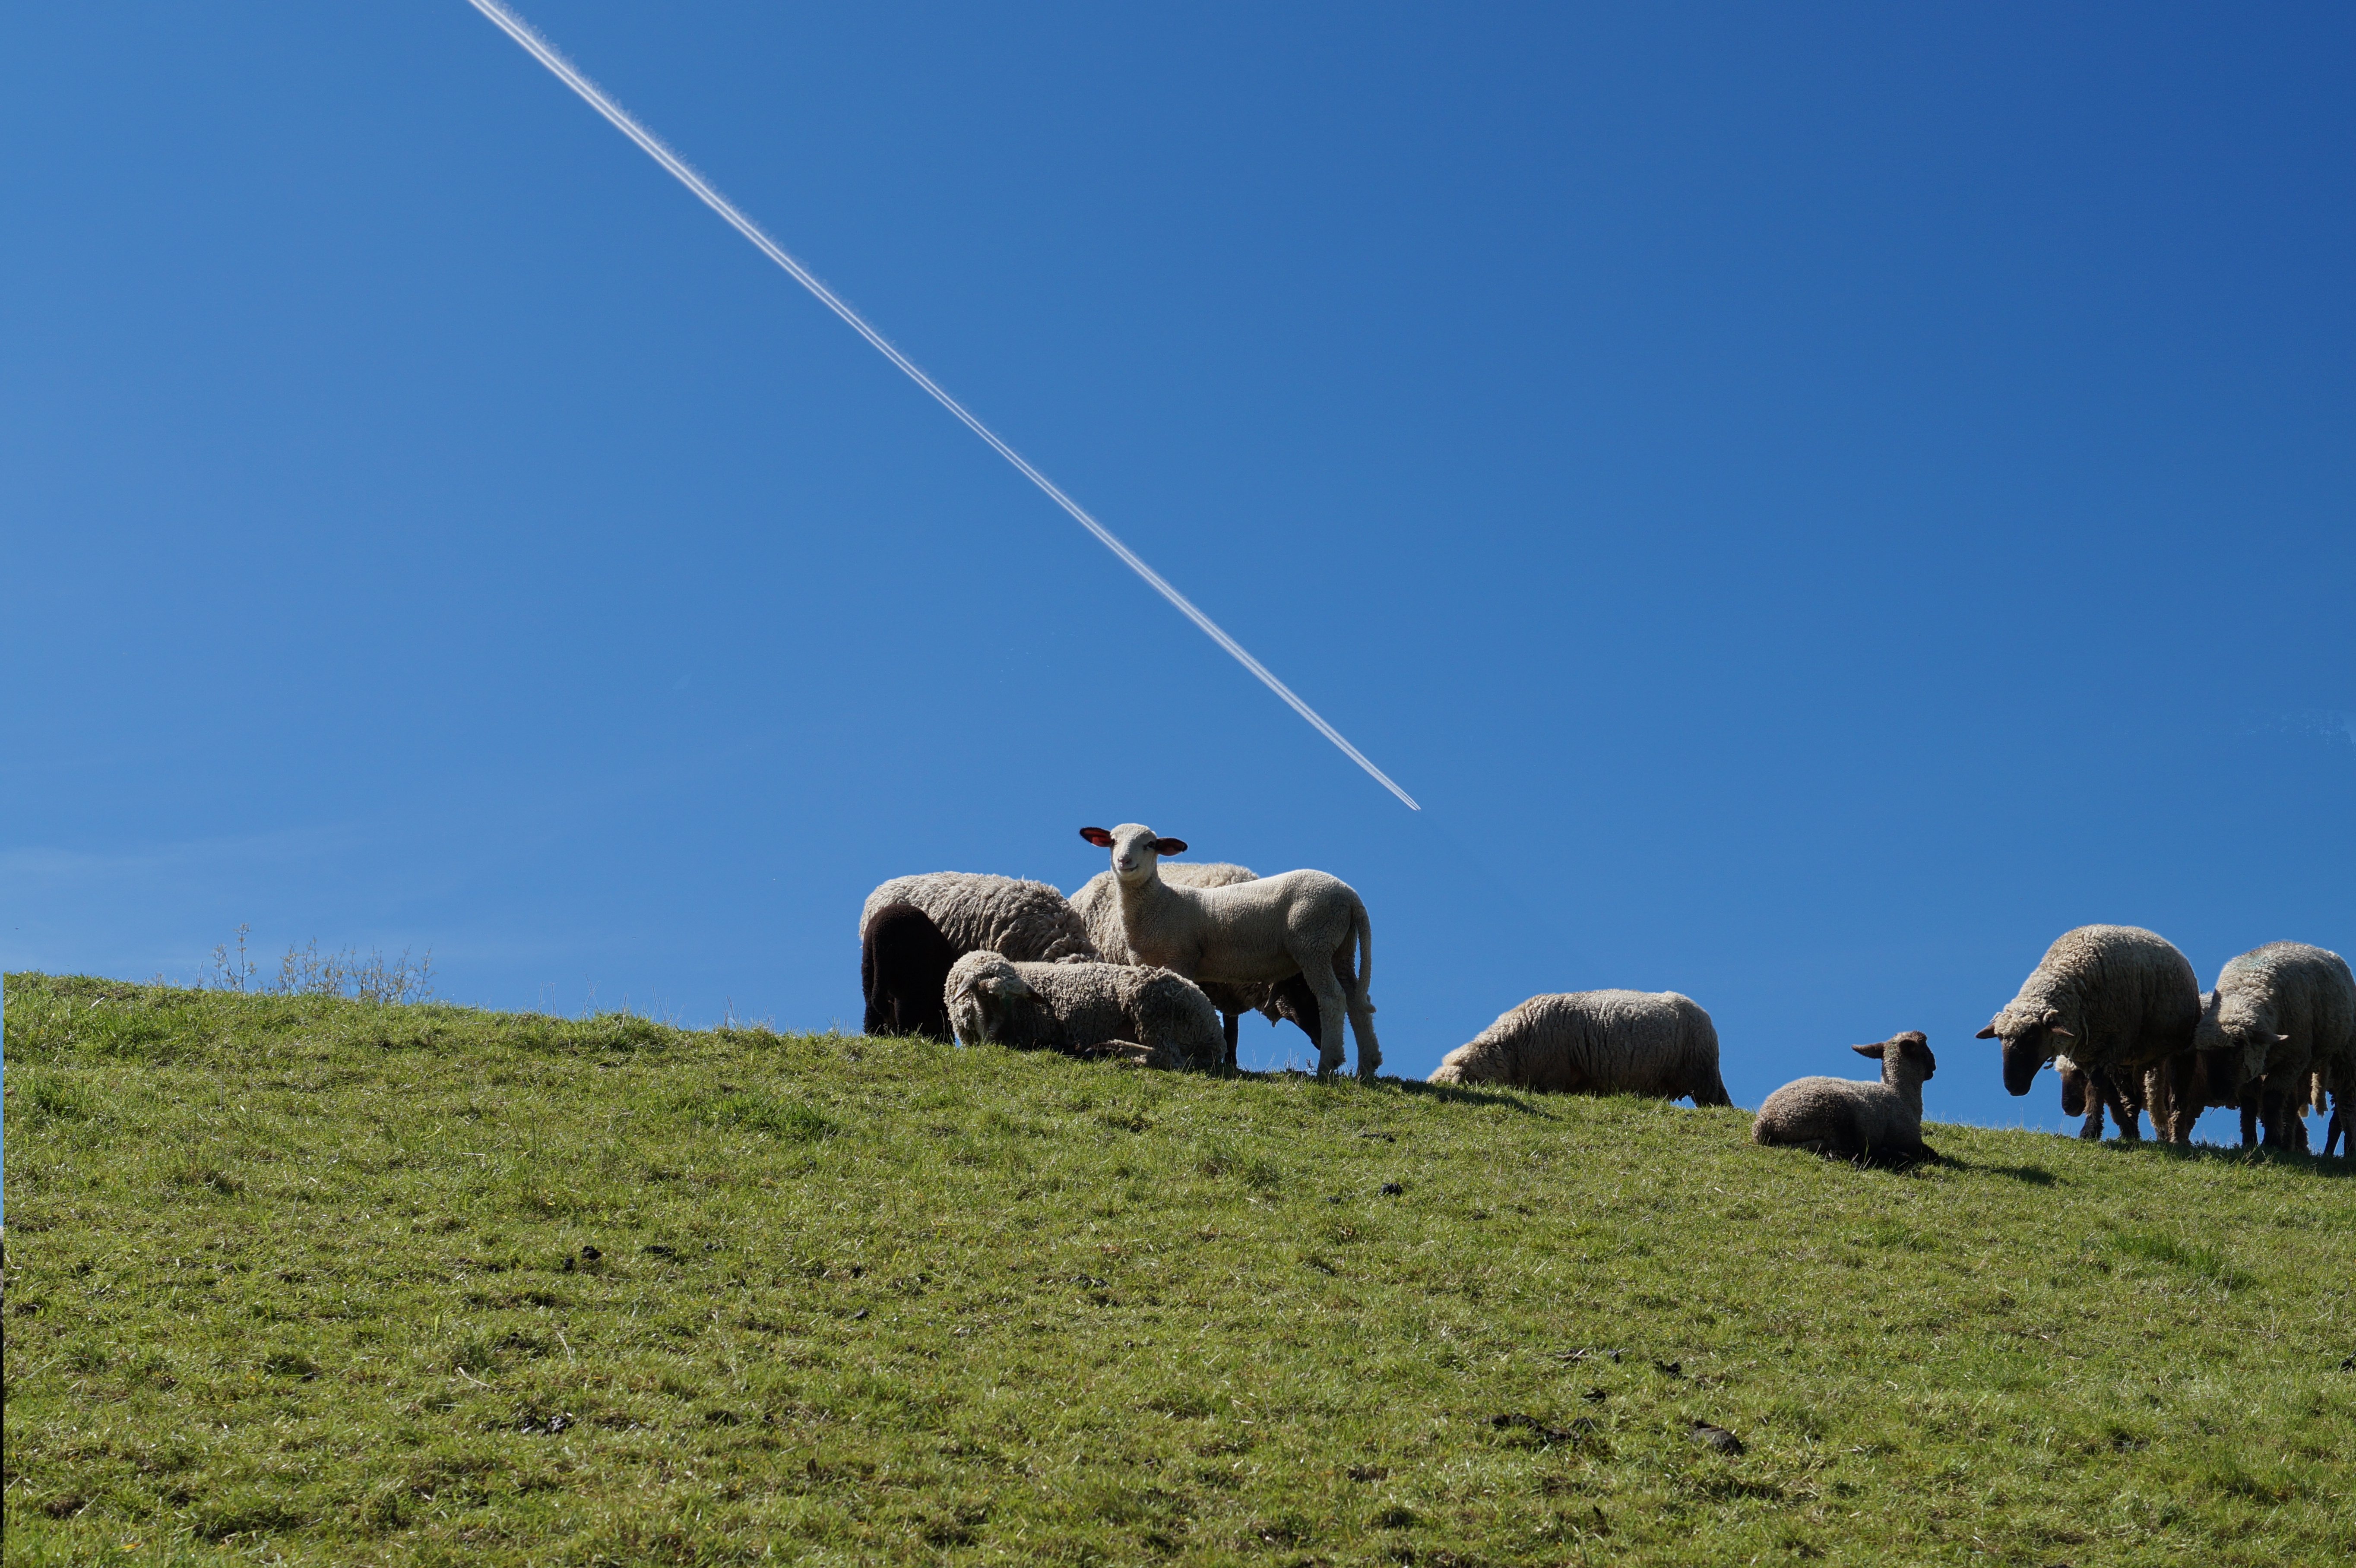
landscape, nature, grass, mountain, field, meadow, adventure, herd, pasture, grazing, sheep, agriculture, flock of sheep, grassland, habitat, yak, ecosystem, dike, natural environment, cattle like mammal, l dlich